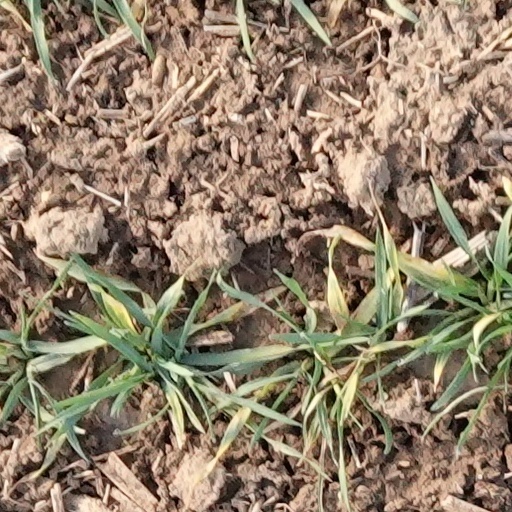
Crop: wheat